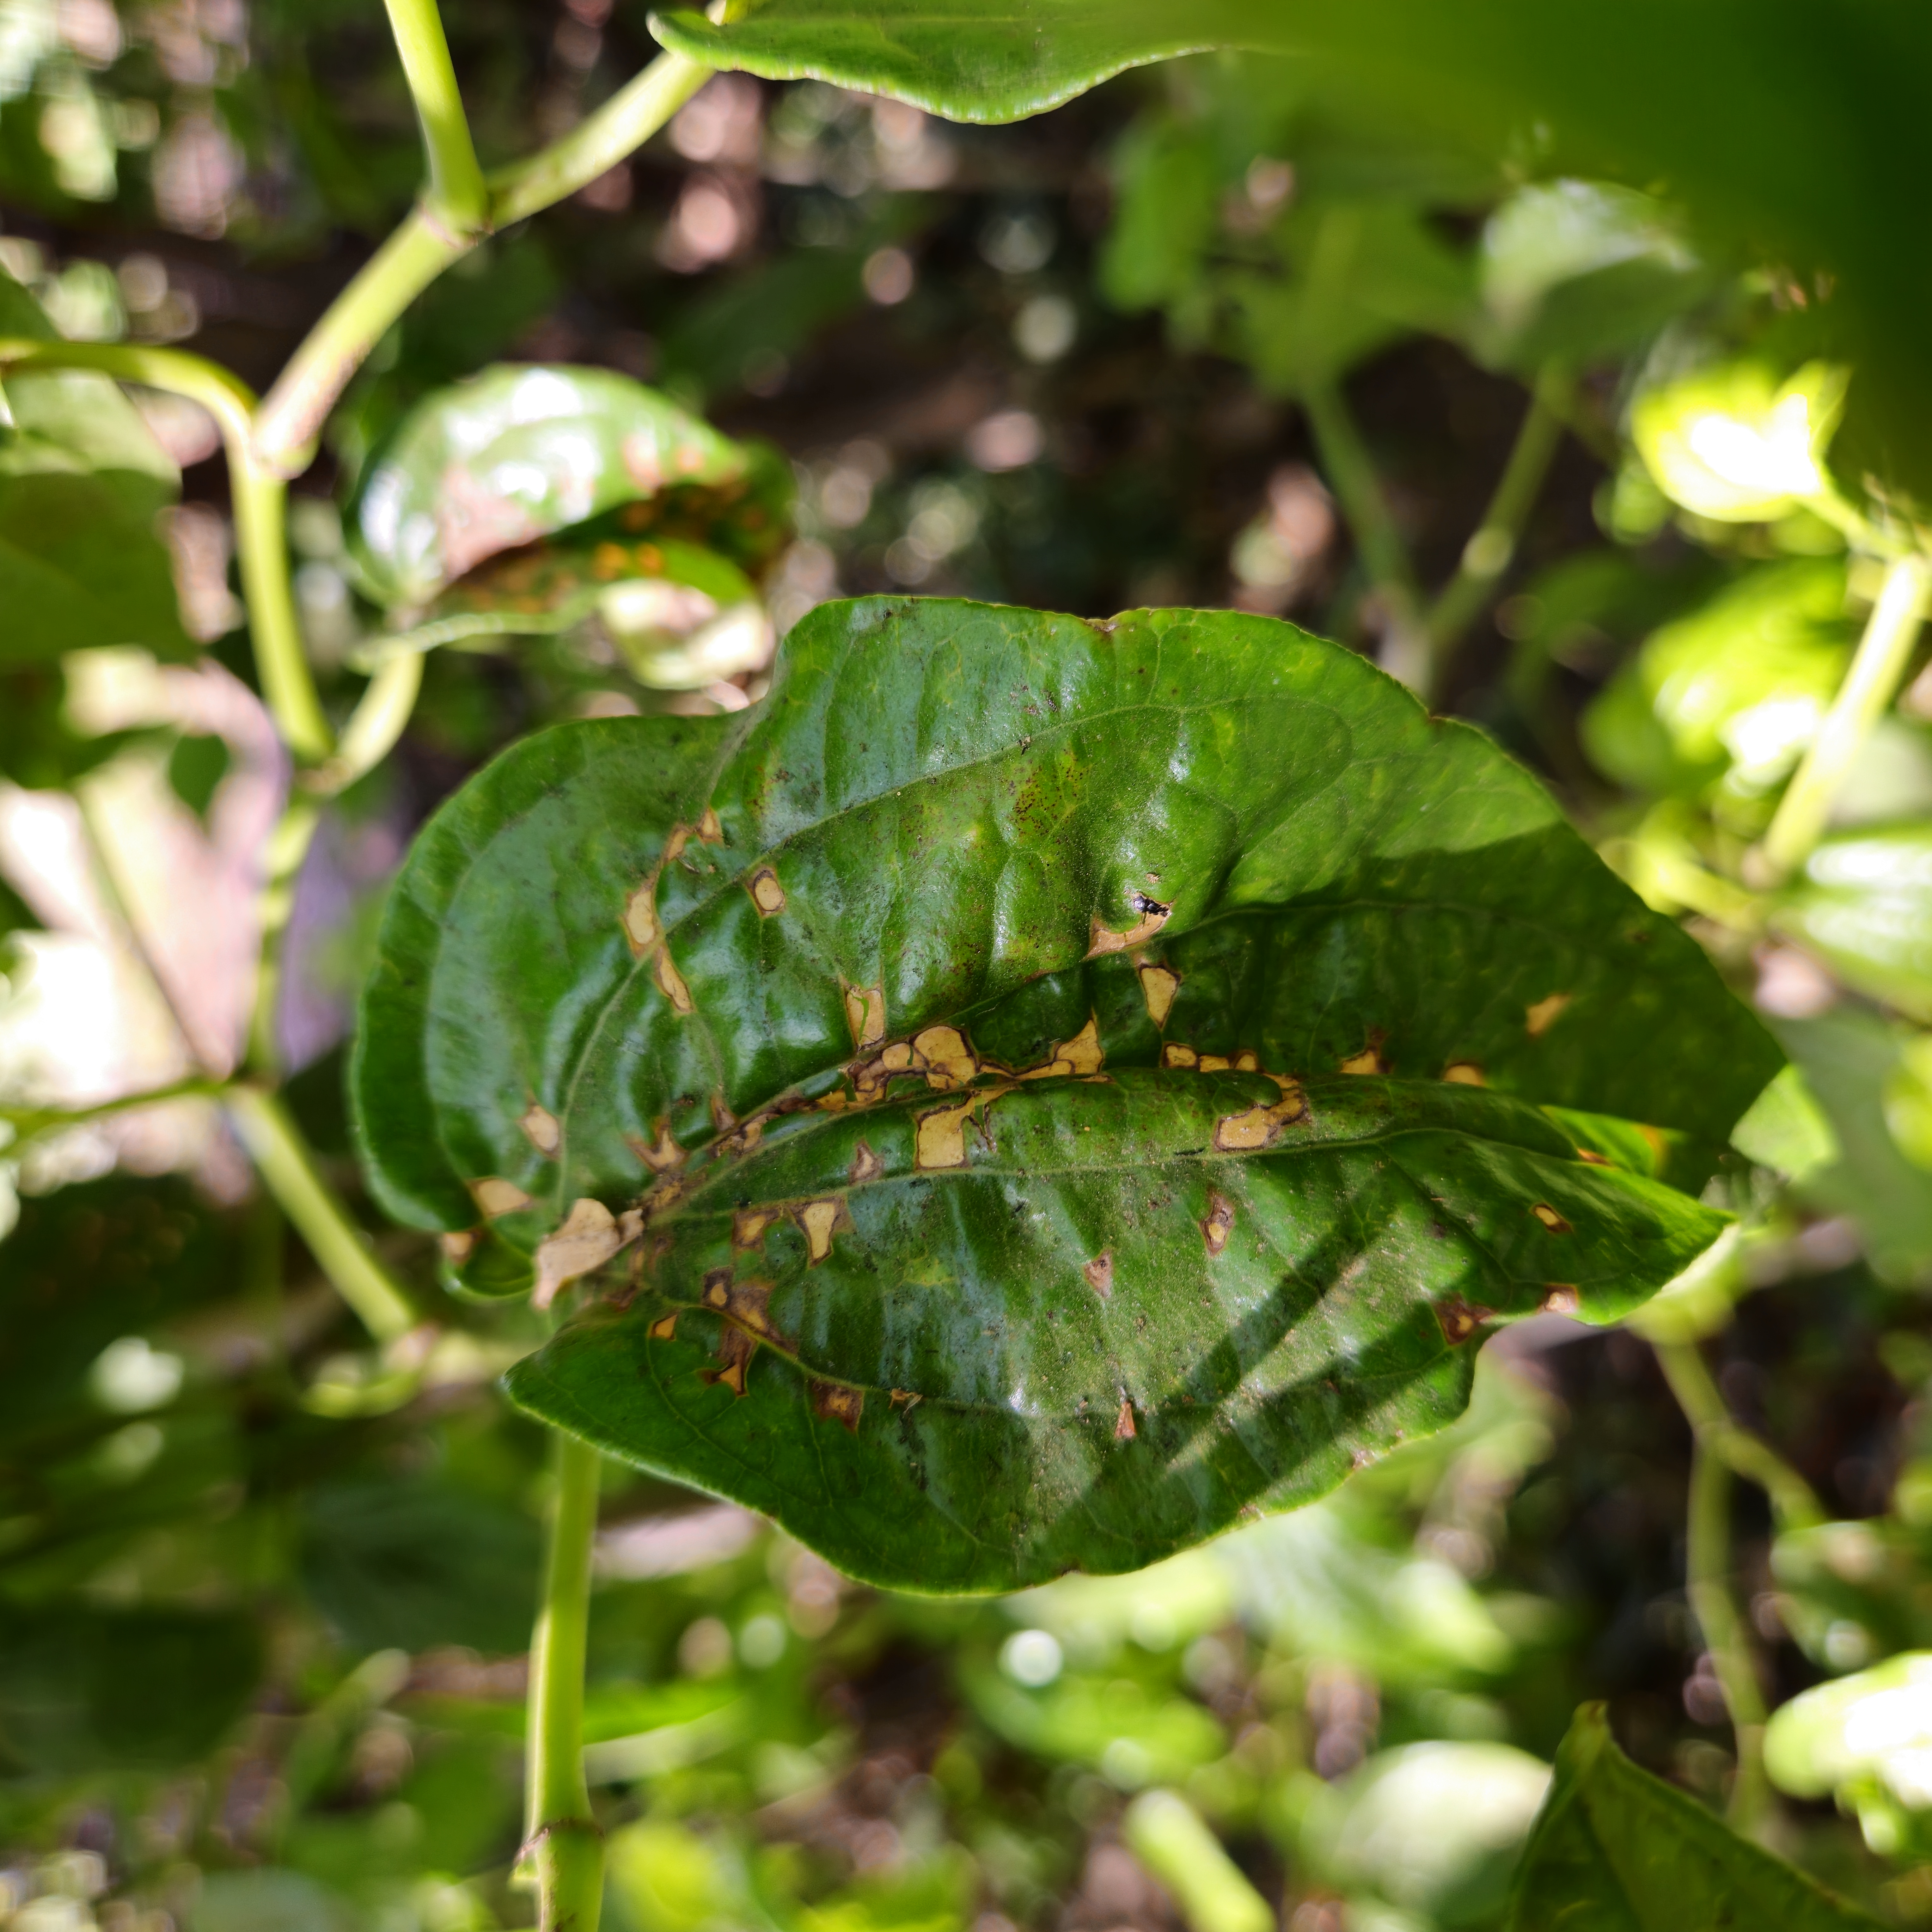
Label: Diseased